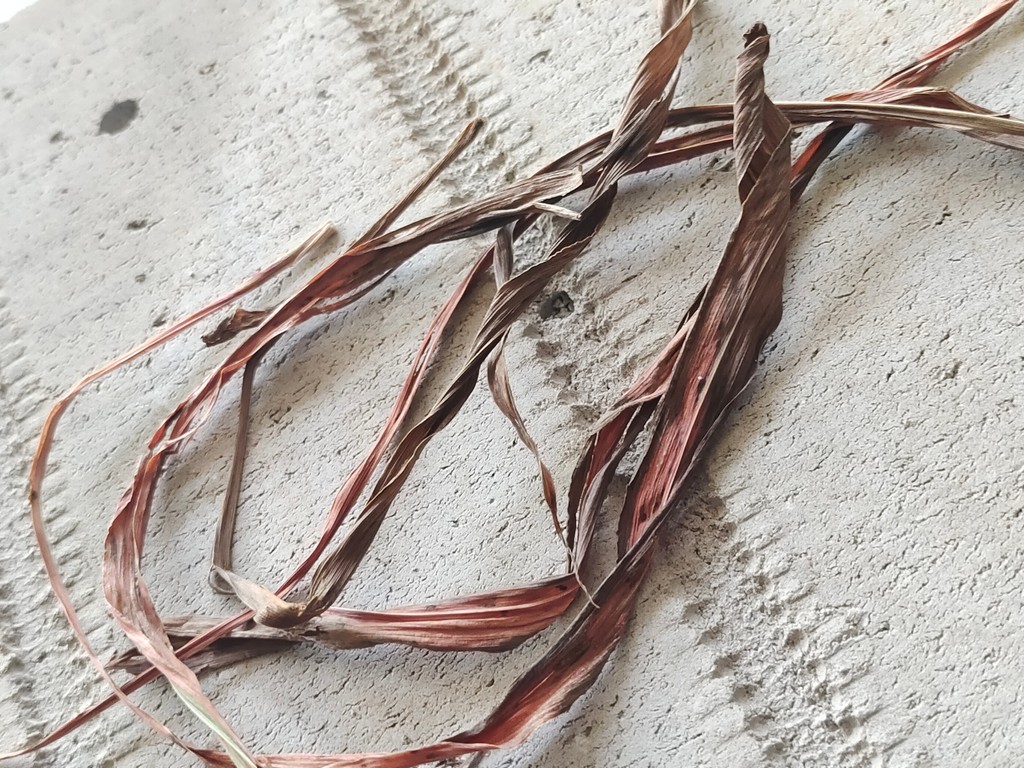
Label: Dried